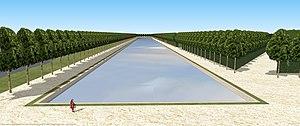
Le canal des jardins du Grand Fitz James, vu depuis le premier étage du château
Fitz-James est une commune française située dans le département de l'Oise, en région Hauts-de-France. Ses habitants sont appelés les Fitz-Jamois et les Fitz-Jamoises.